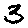
Label: 3